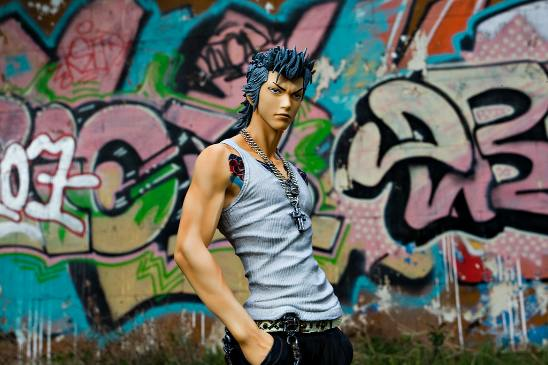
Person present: Yes